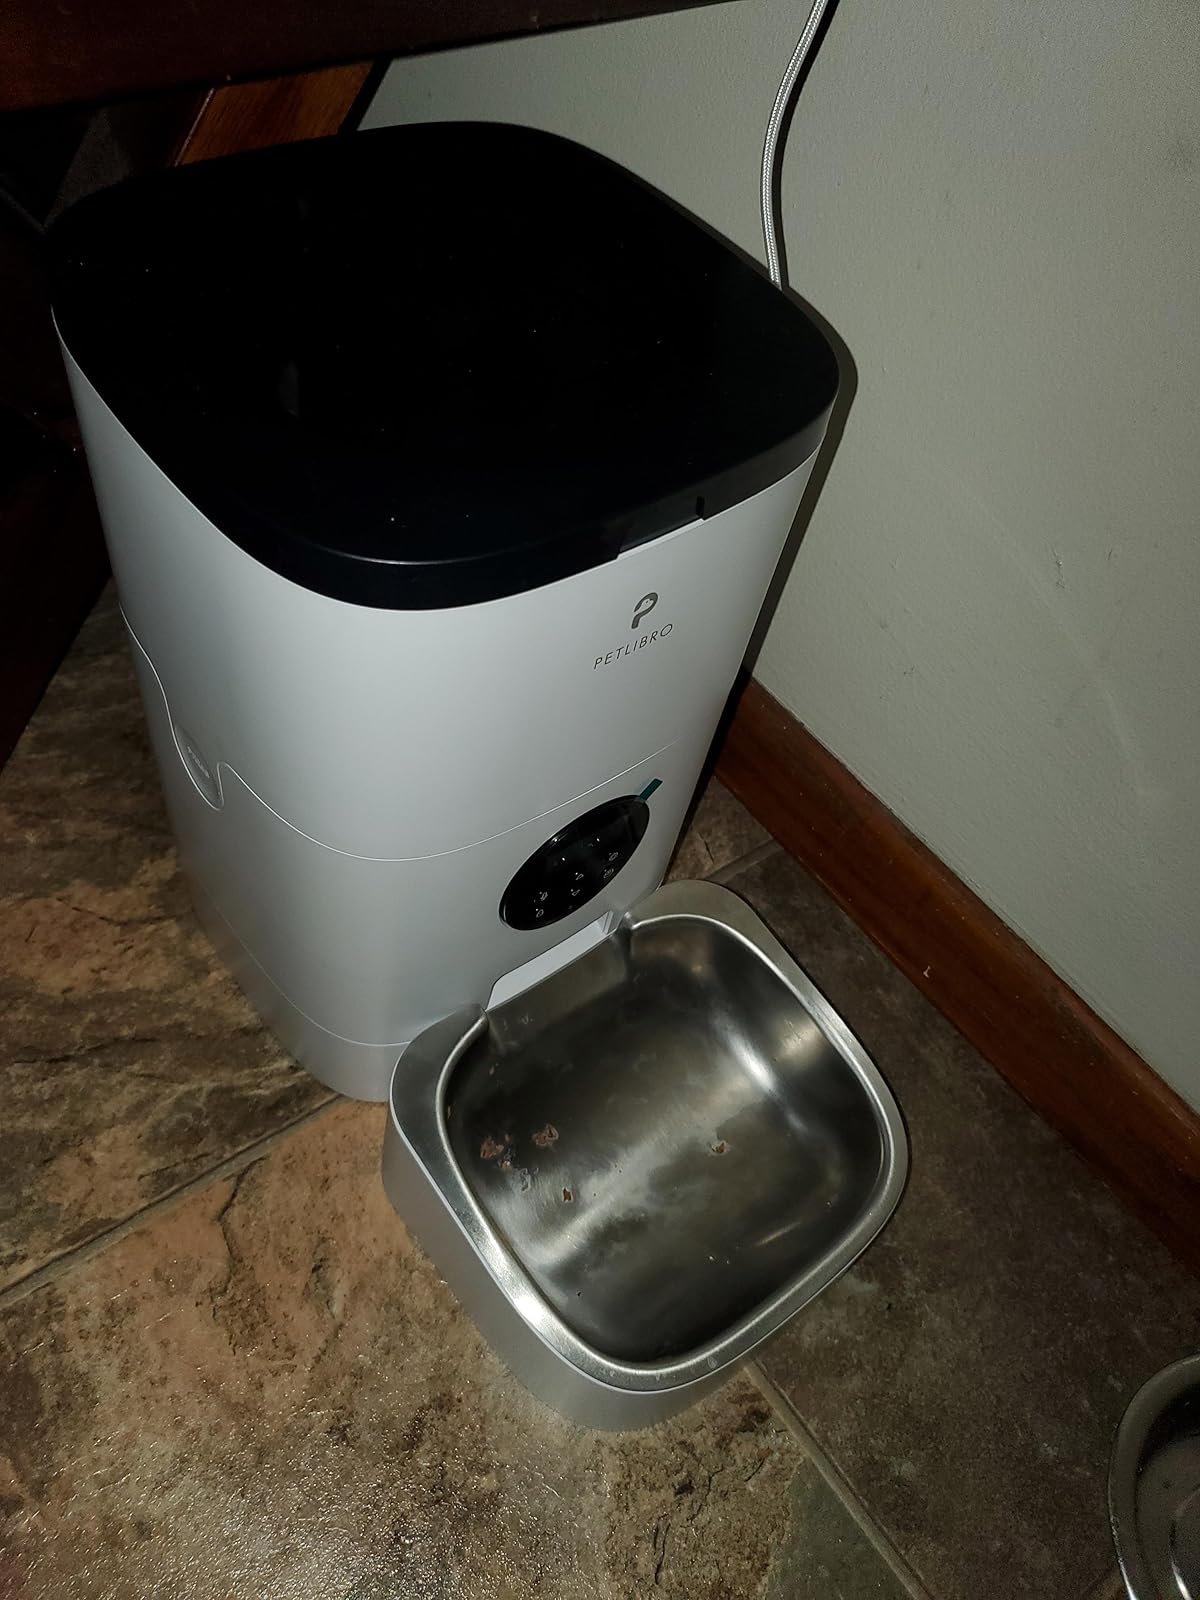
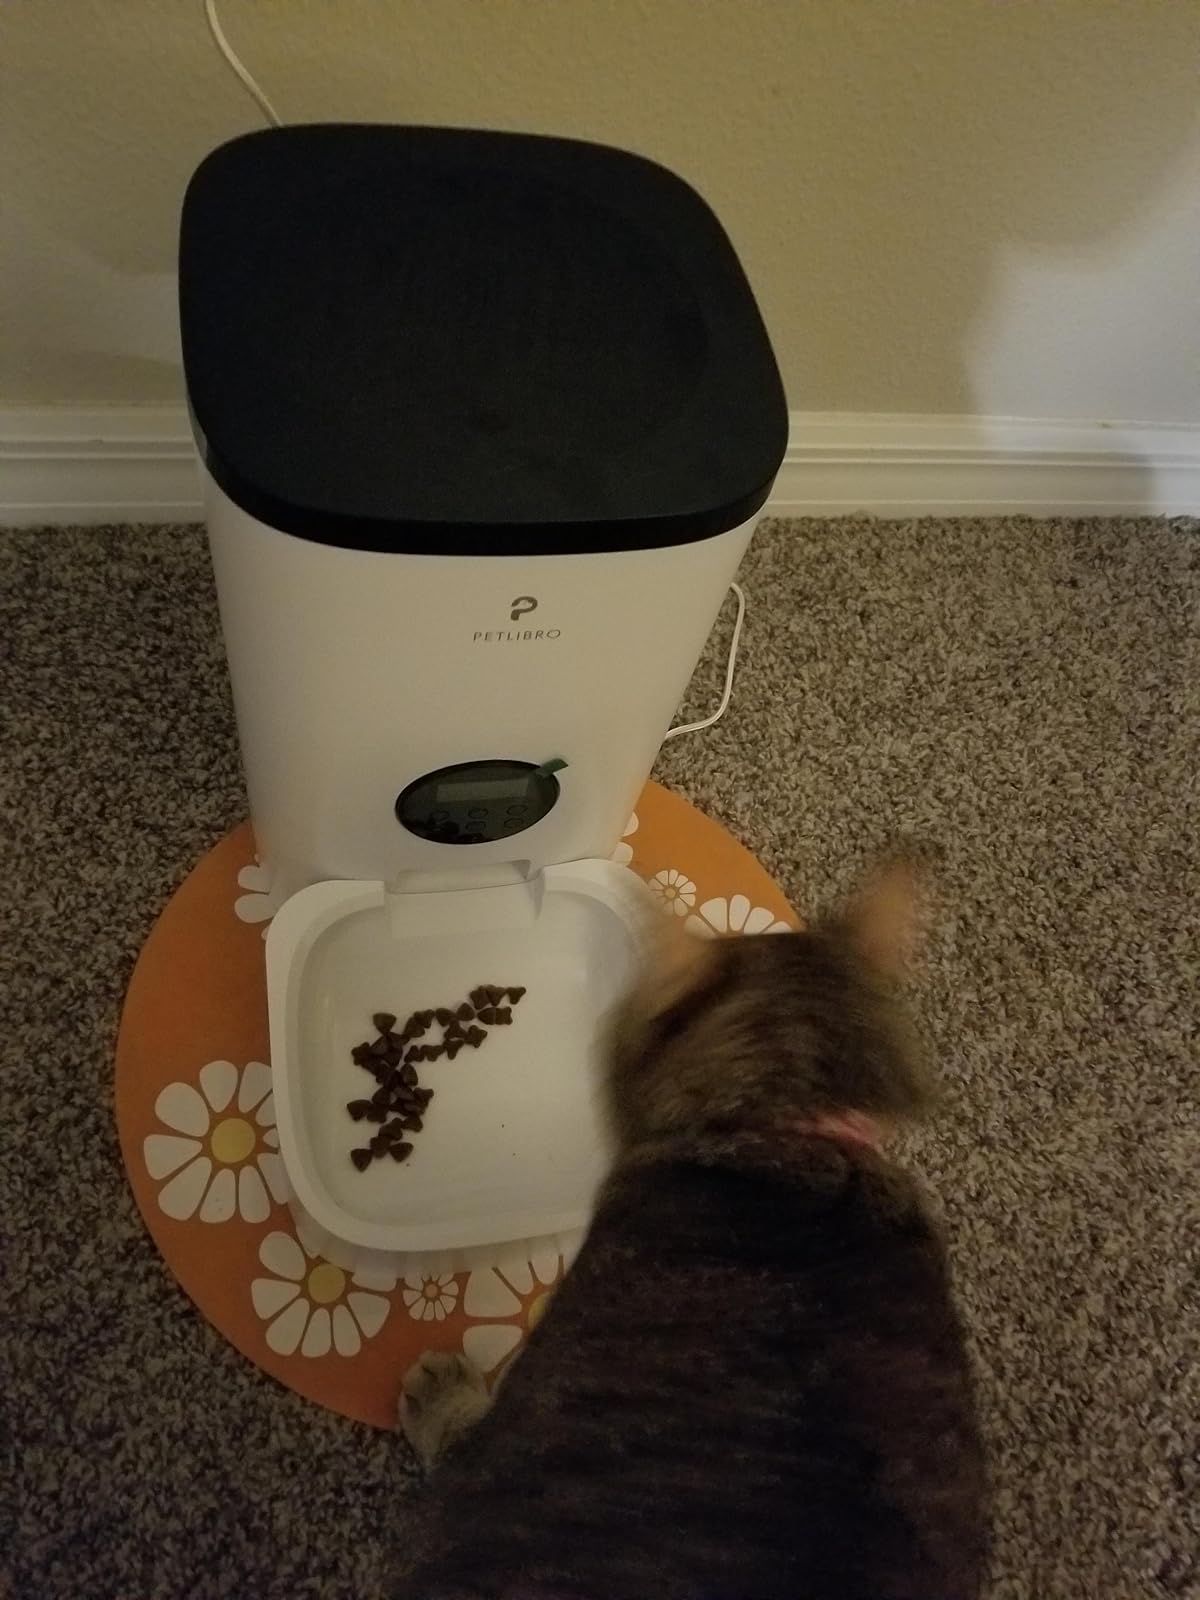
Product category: items_feeder
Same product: yes